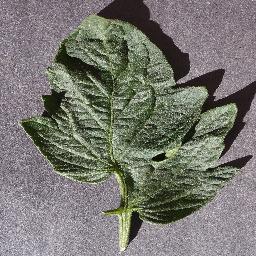
Label: Tomato___healthy